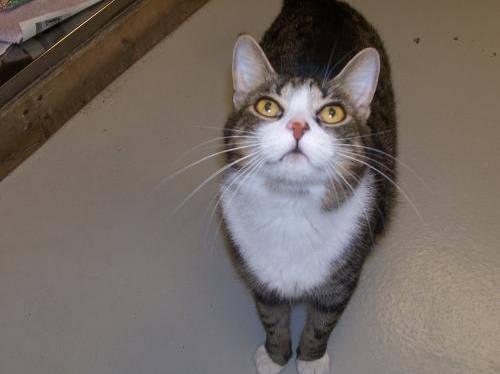
cat